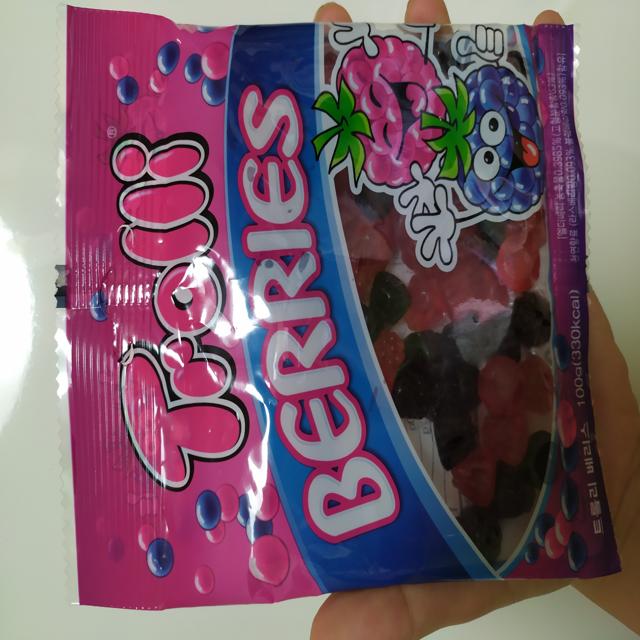
Label: plastics